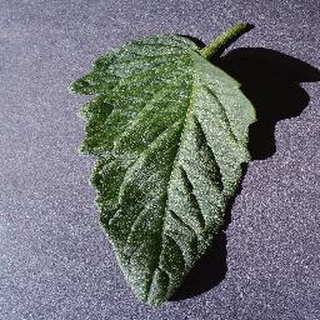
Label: healthy_tomato